Lumbini Province

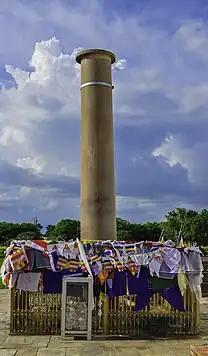
Ashoka pillar of Lumbini

Emperor Ashoka The Great, having converted to Buddhism after being victorious in brutal wars, devoted himself to the spread of Buddha's teachings and erected monolithic columns known as Pillars of Ashoka at sites associated with the life of Gautama Buddha.